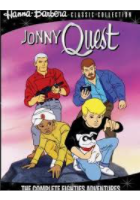
Portrait style: Cartoon Portrait